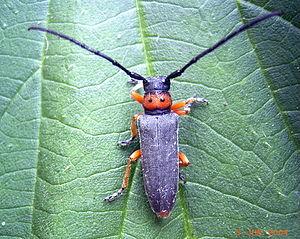
Musaria est un genre de coléoptère de la famille des Cerambycidae.